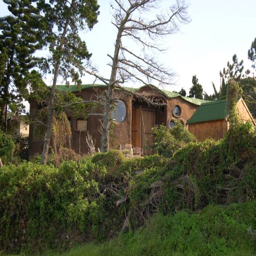
opposite the house in which i grew up